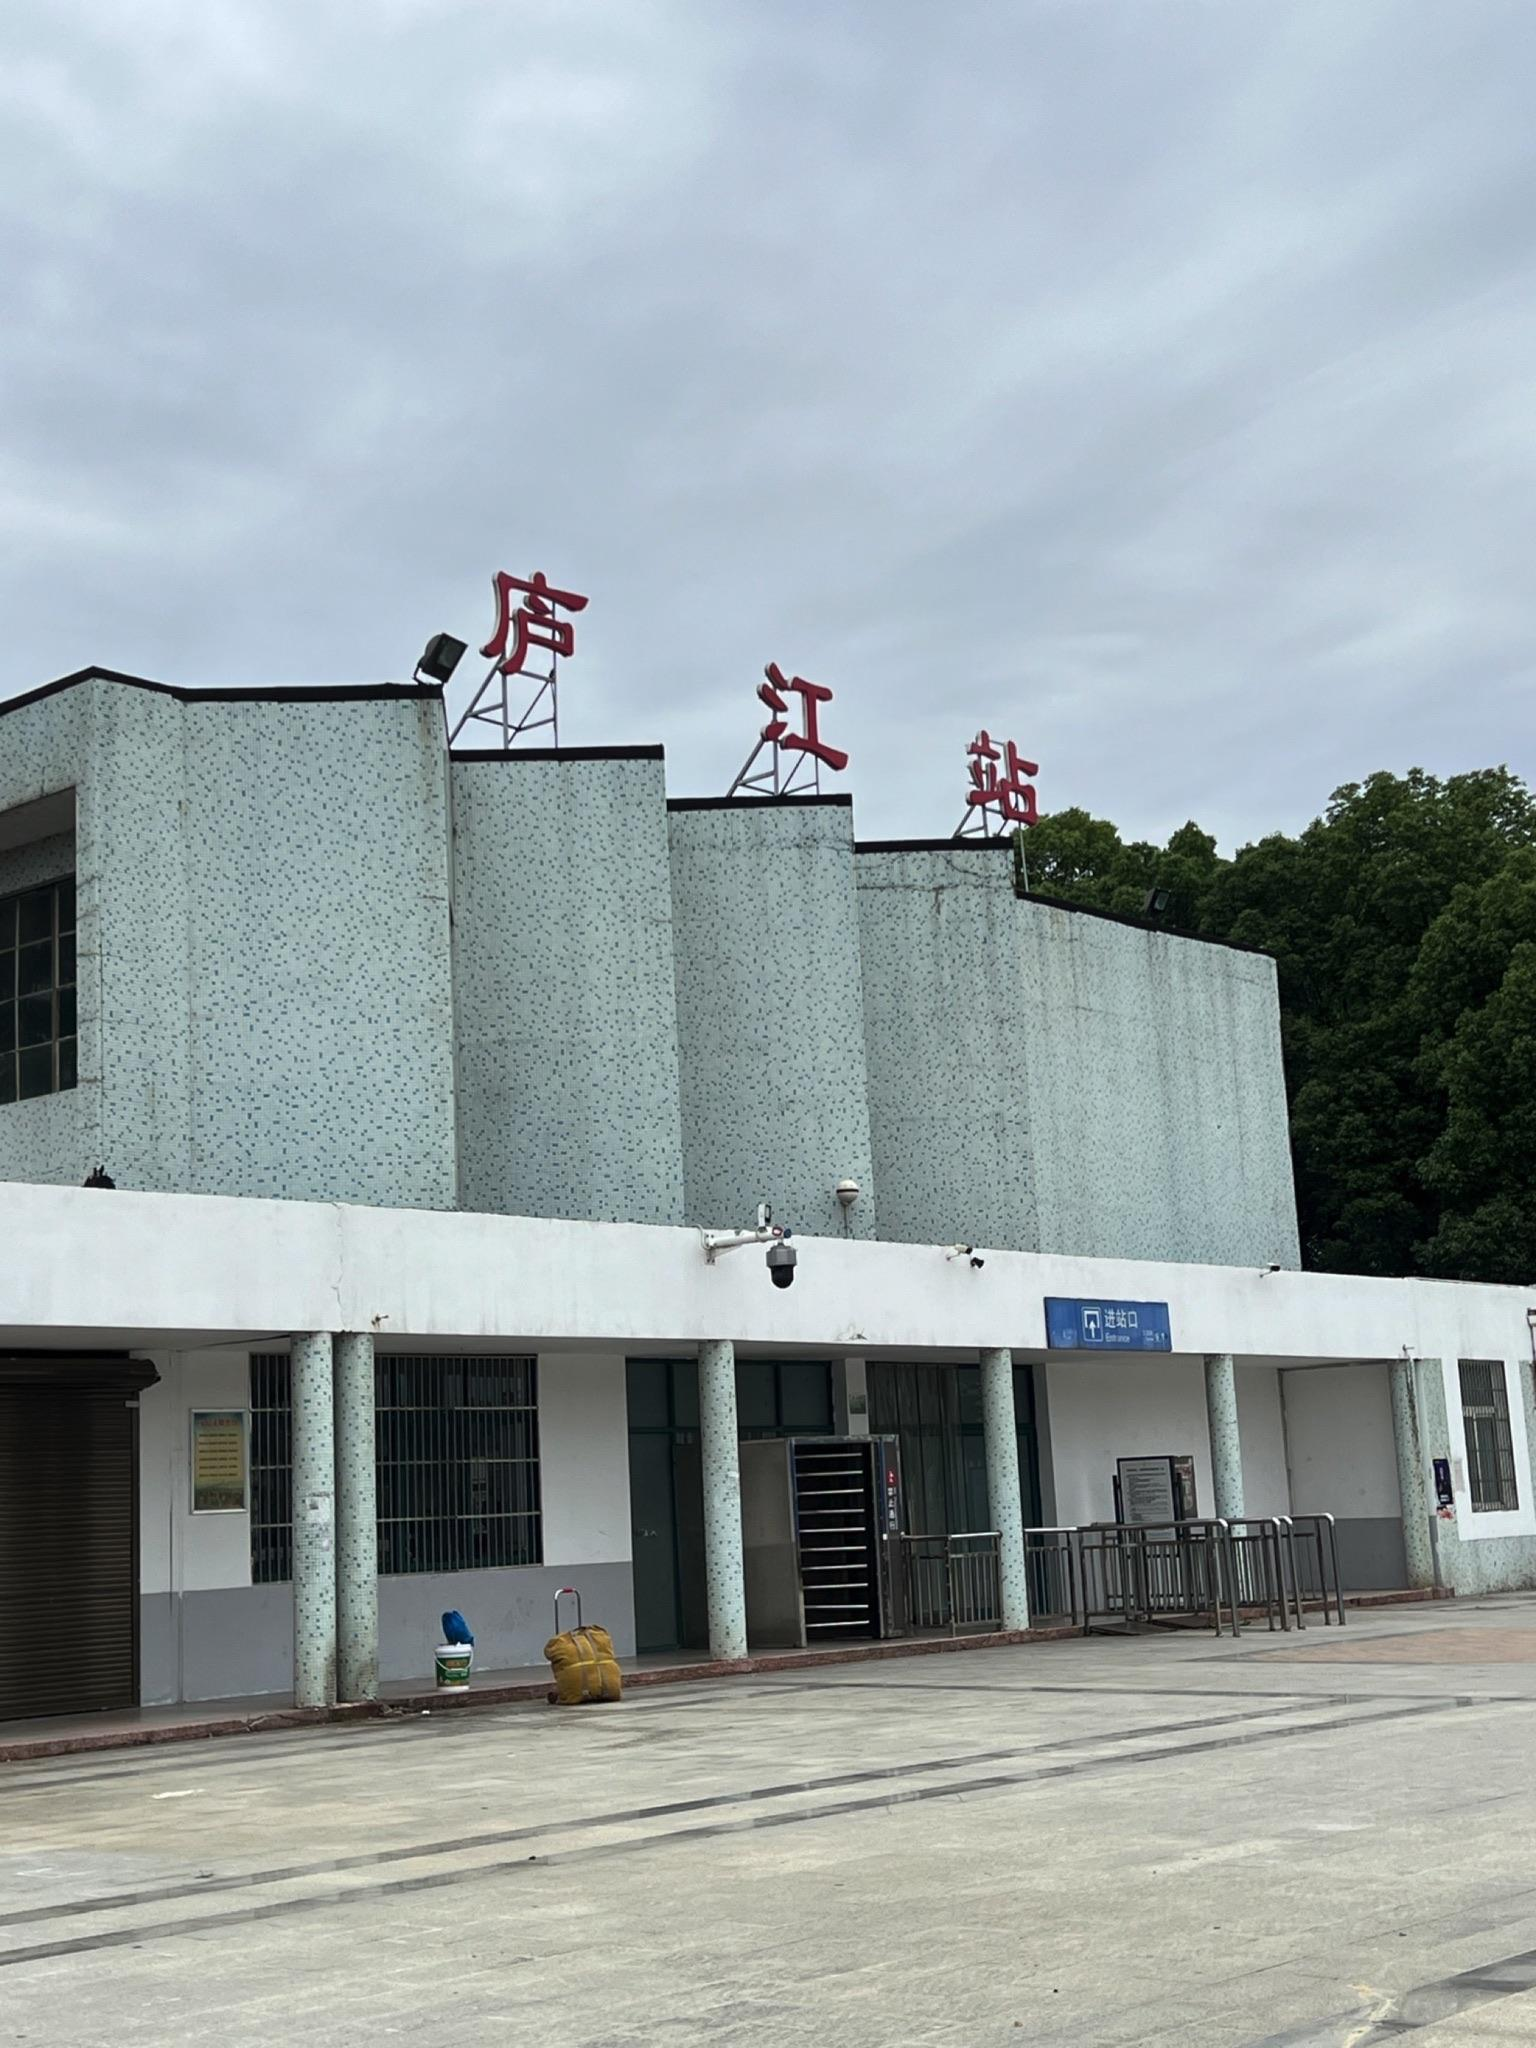
地标名称：庐江站
所在城市：合肥市·庐江县